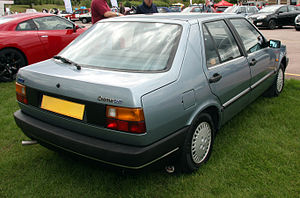
Fiat Croma (type 154) / Historie
Bagfra
Fiat Croma var en mellem 1985 og 1996 fremstillet combi coupé i den store mellemklasse fra Fiat Automobiles. Den af Italdesign designede bil var den første personbil med dieselmotor med direkte indsprøjtning.